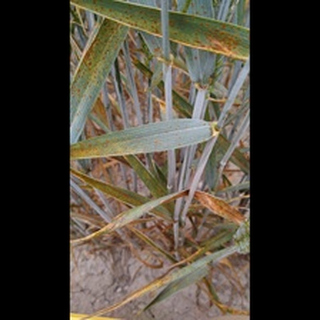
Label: wheat_brown_rust